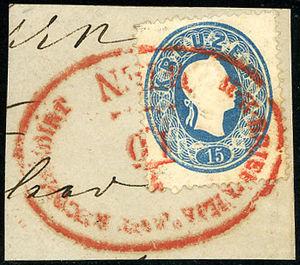
Une oblitération est une marque postale ou fiscale qui permet d'annuler la validité d'un timbre-poste ou d'un timbre fiscal, et d'indiquer également le lieu et la date de son apposition. Notons que ceci correspond à une définition contemporaine.